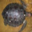
Label: turtle